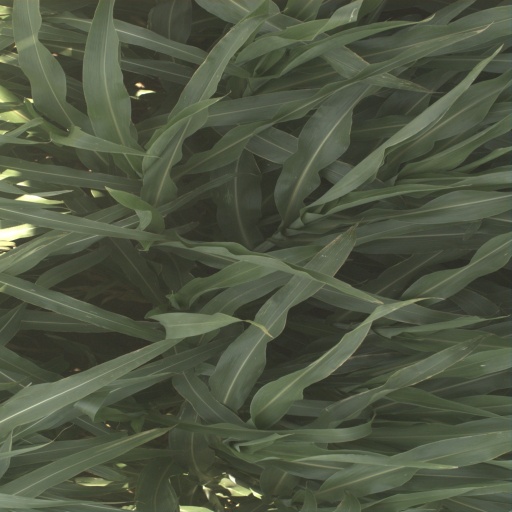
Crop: sorghum